Rancho Omochumnes

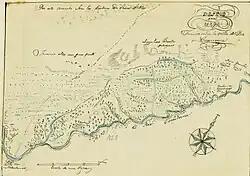
1844 map of the Rancho Omochumnes Land Grant

Rancho Omochumnes, also known as "Rancho Río de los Cosumnes al Norte", was a Mexican land grant in present day Sacramento County, California.